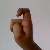
The image shows a hand gesture representing the letter 'X' in Indian Sign Language.